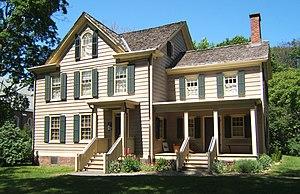
Stephen Grover Cleveland, dit Grover Cleveland, né le 18 mars 1837 à Caldwell et mort le 24 juin 1908 à Princeton, est un homme d'État américain, 22ᵉ et 24ᵉ président des États-Unis. Il est le seul président à avoir été élu pour deux mandats non consécutifs de 1885 à 1889 et de 1893 à 1897 et est donc le seul à être compté deux fois dans le décompte des présidents. Originaire du New Jersey, il gravit les échelons de la politique locale en devenant successivement shérif, puis maire de Buffalo et enfin gouverneur de l'État de New York. Il remporte le vote populaire aux élections de 1884, 1888 et 1892 et est le seul président démocrate élu lors de la période de domination républicaine de 1860 à 1912.